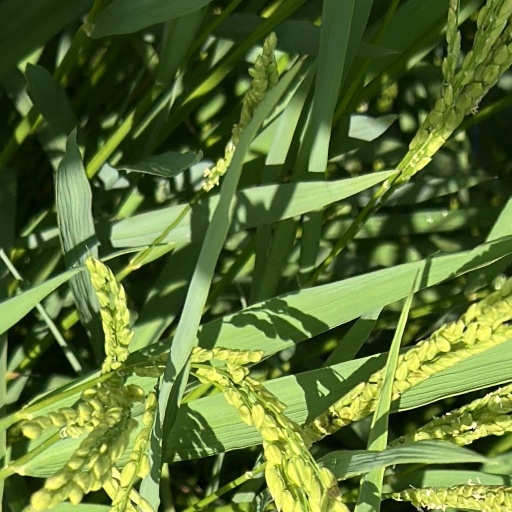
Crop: rice